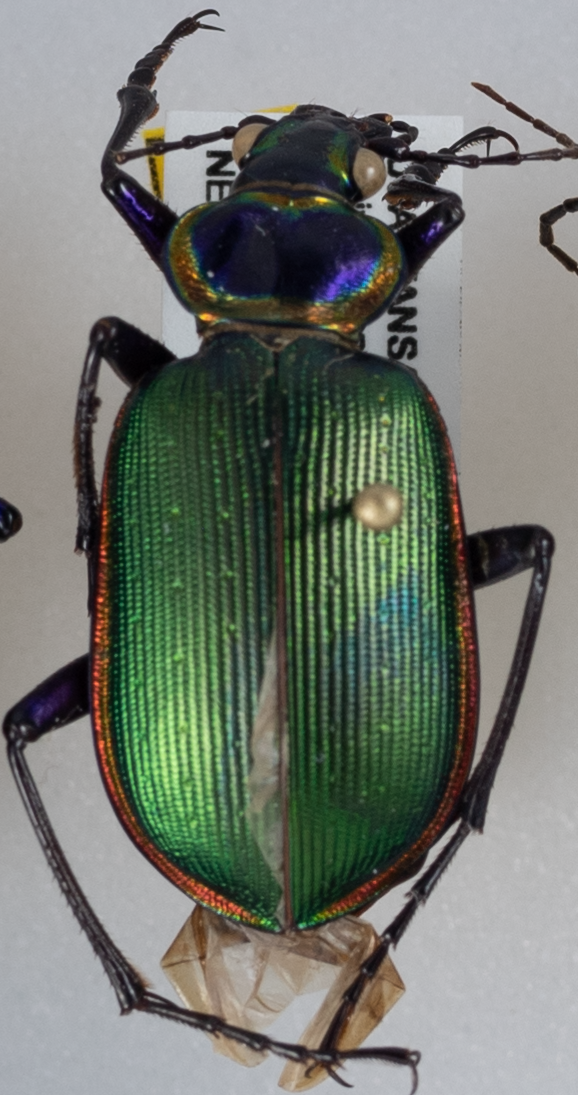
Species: Calosoma scrutator
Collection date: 2019-07-24
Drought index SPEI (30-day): -1.01
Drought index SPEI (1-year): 1.45
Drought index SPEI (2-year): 0.71